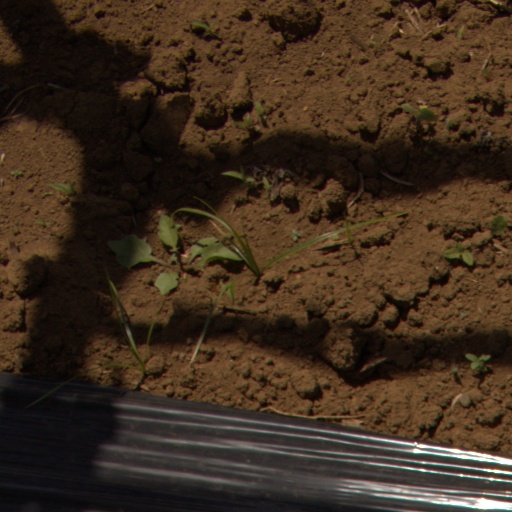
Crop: Jerusalem artichoke